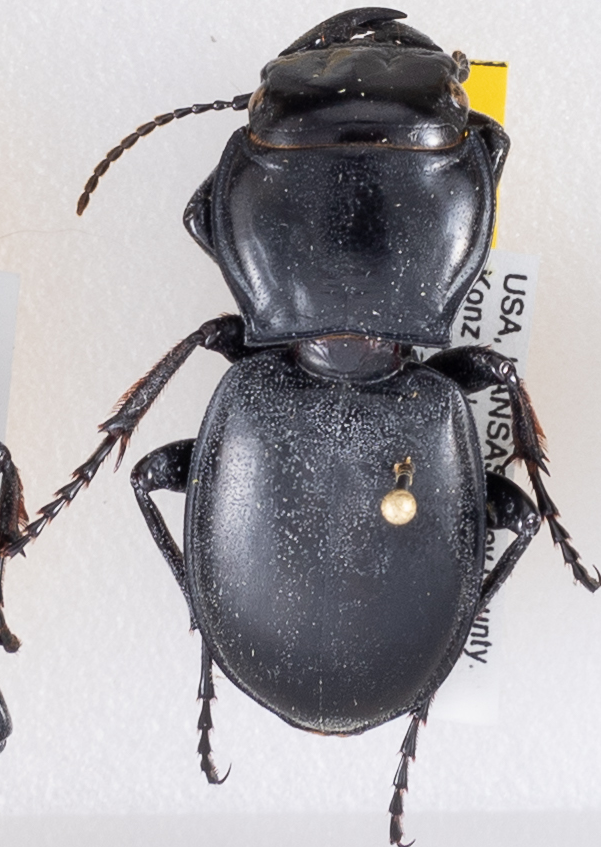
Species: Pasimachus californicus
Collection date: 2015-08-17
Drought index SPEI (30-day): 0.318
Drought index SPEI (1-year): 0.454
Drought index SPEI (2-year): -0.27